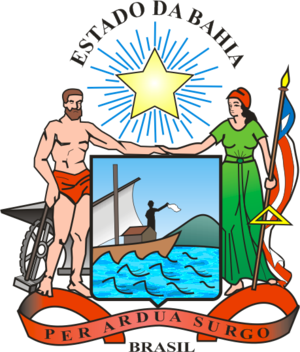
L'État de Bahia est un État fédéré du Brésil, situé dans le sud de la région du Nordeste, sur la côte Atlantique. Sa capitale est Salvador. Son fuseau horaire est UTC-3, et c'est l'un des États brésiliens qui n'appliquent plus le passage à l'heure d'été. L'État abrite 7% de la population brésilienne et ne produit que 4,2% du PIB du pays.